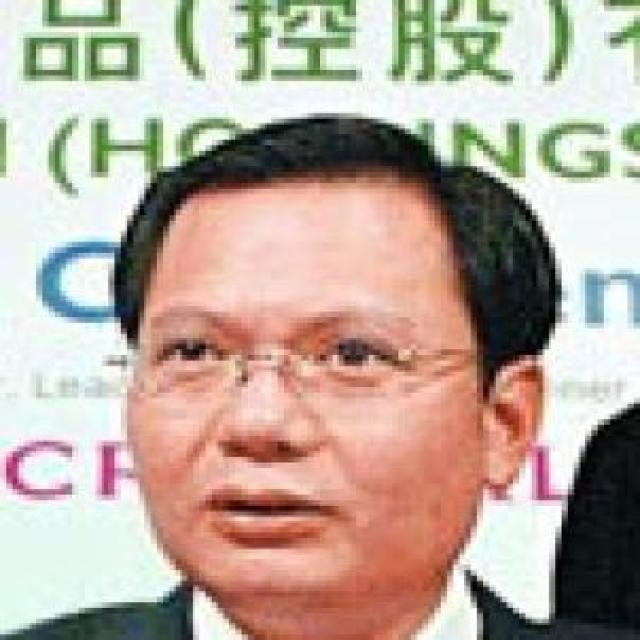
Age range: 45-64